Daiso

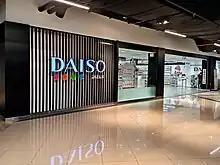
Daiso in Malaysia

All products are priced at RM 5.90, or US$ GST-inclusive. The price increase from RM 5.30 to the current price was effective from March 1, 2017. The price was temporarily reduced to RM 5.57 when GST was removed in Malaysia, but 8t returned to RM 5.90 when SST (Sales and Services Tax) became effective on September 1, 2018.